Nuestra Belleza México 2003

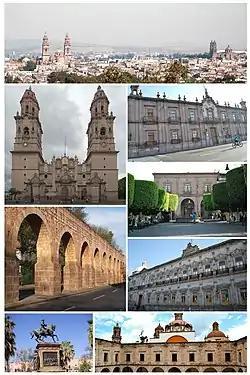
Collage of the city of Morelia, where the pageant was held

Nuestra Belleza México 2003, the 10th Nuestra Belleza México pageant, was held at the Teatro del Arte of Morelia, Michoacán, Mexico on September 5, 2003. Thirty-eight contestants of the Mexican Republic competed for the national title, which was won by Rosalva Luna from Sinaloa, who later competed in Miss Universe 2004 in Ecuador where she was a Semifinalist in the Top 15. Luna was crowned by outgoing Nuestra Belleza México titleholder Marisol González. She was the first Sinaloense to win this Title.